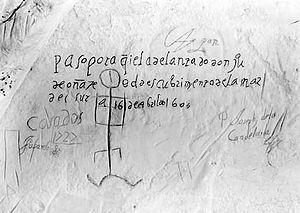
Un graffiti est une inscription exécutée sur une surface.